Khwaja Khel (Khwajgan)

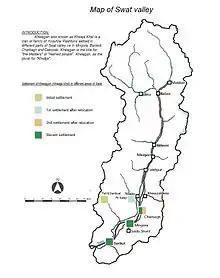
Map of Swat including Khwaja Khel settlement

The first known people of the Khwajgan family at Swat were Fazal Ahmad Shah and Habib Shah. Fazal Ahmad Shah had three sons Sayyaden Shah, Nawab Shah, and Muhammad Shah who are now descended to almost eight generations. In the 20th century, after the urbanization of The Yusafzai State of Swat due to their business needs, Khwajgan settled in different towns and cities of Swat. Mostly in Bara Bandai, Mingora, Sangota, Charbagh, Barikot, Matta, Sijband.